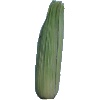
Label: corn_husk